Johannesburg (song)

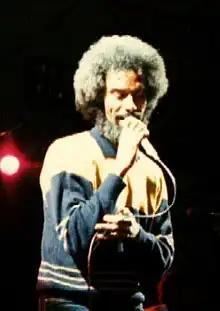
Scott-Heron performing at WOMAD in Bristol, 1986

Scott-Heron initially resisted pressure to release "Johannesburg" as a single, preferring to release complete albums; however, he was persuaded to release the track as a twelve-inch single by Arista Records. In November 1975, the song was released again as the first track on "From South Africa to South Carolina". In December 1975 Scott-Heron performed "Johannesburg" on "Saturday Night Live". The album was reissued in 1998 via Scott-Heron's Rumal-Gia label, distributed by TVT Records. The reissue included a 1982 live recording of "Johannesburg", on which Scott-Heron induced the audience to playing the part of the chorus on the call and response refrain. Scott-Heron frequently played the song live, including in Johannesburg in 1998, when he and Jackson visited South Africa for the first time: there, they found the song was not well-known, as it had been banned during apartheid.